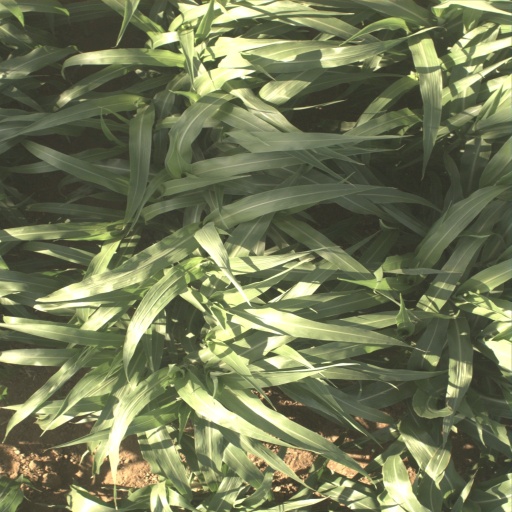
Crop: sorghum